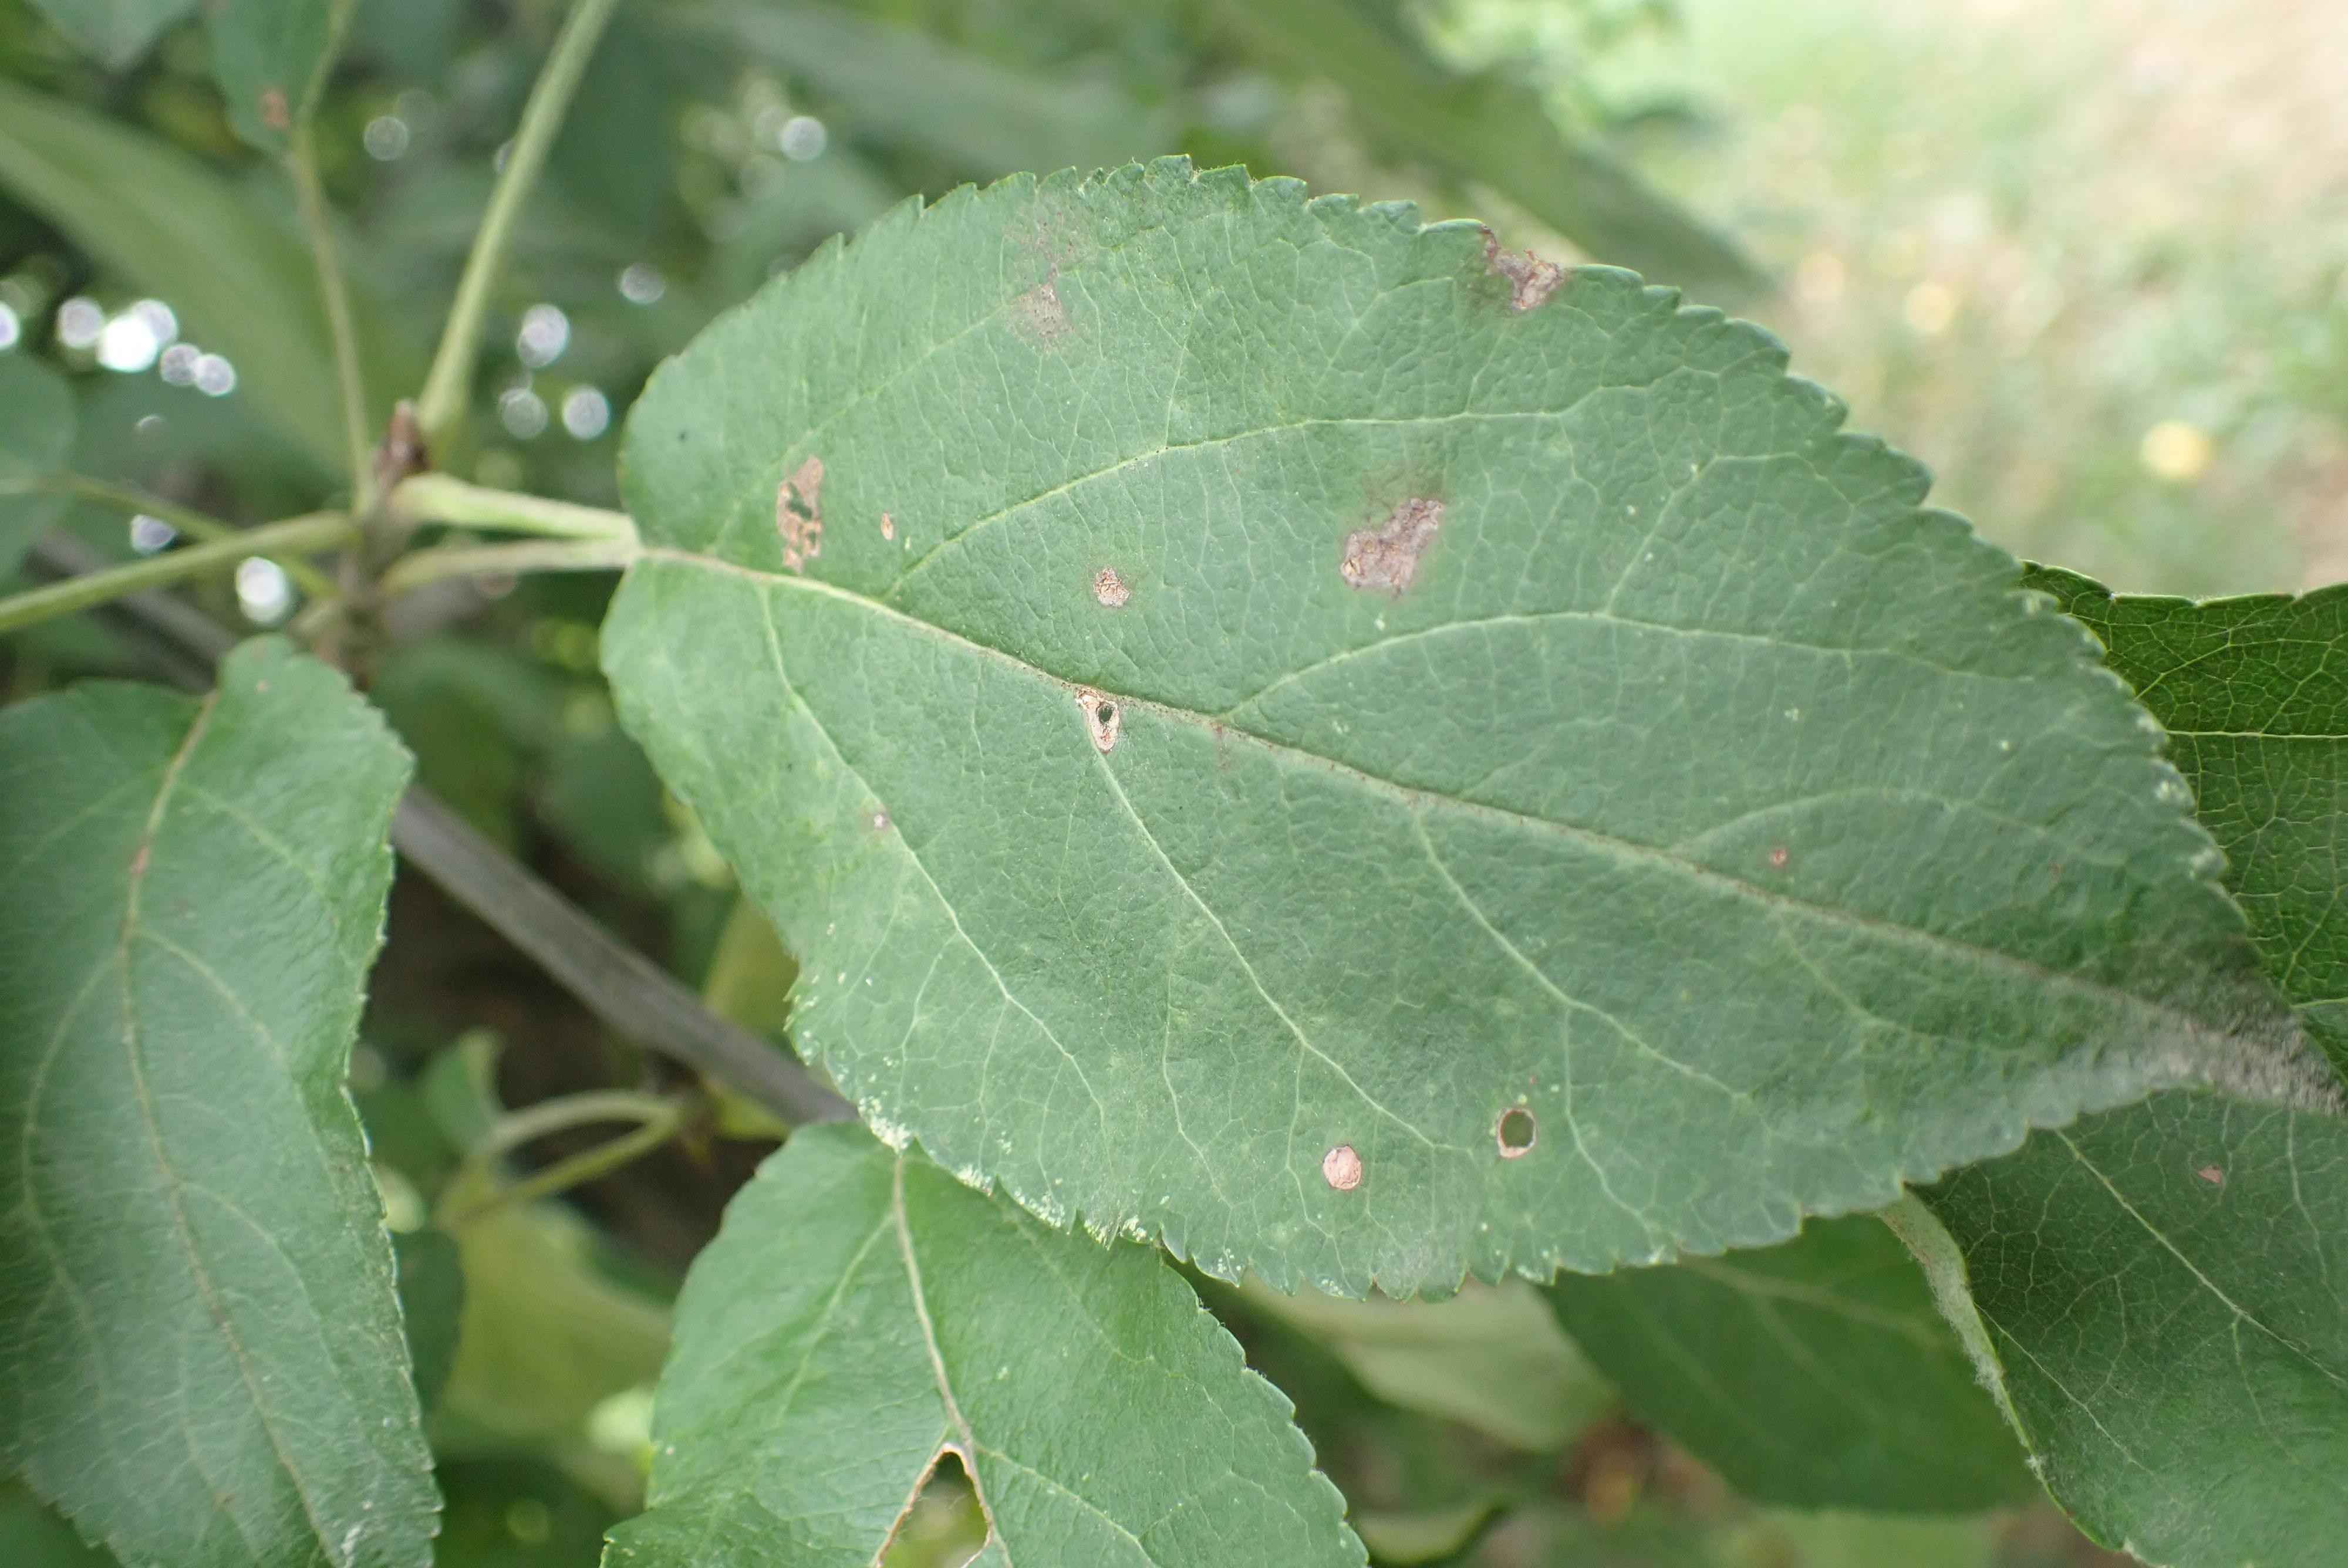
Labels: complex